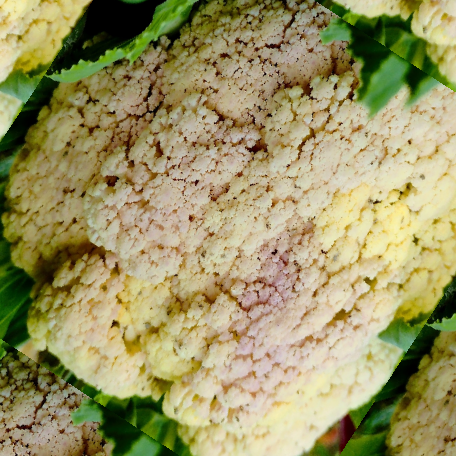
Label: Bacterial spot rot